Ontario Regiment Museum

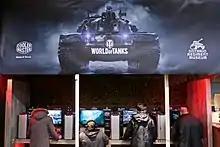
World of Tanks Gaming Station at Ontario Regiment Museum

Aquino Weekend is a two-day world-class event held during the second weekend in June, and, from 2024, in July. There are two themed one-hour battle demonstrations on both Saturday and Sunday. Common themes are "WW2 - Western Front", "WW2 - Eastern Front", "Gulf War", and "Viet Nam". Each simulated battle consists of vehicles, reenactors, firepower and pyrotechnics. Additionally, there are vendors and static reenactor displays. Each day concludes with a "Battle Royale" where two tanks and their crews go head-to-head in the Museum's tank arena.